Piet Lieftinck

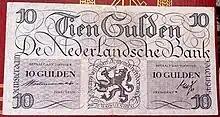
Lieftinck's tenner

The new minister of Finance started by withdrawing the 100 guilder note in July 1945. Those holding notes were given a blocked bank credit. This note had been the subject of distrust anyway and many were held by war profiteers. On 25 September 1945 it was announced that as of the next day all banknotes were withdrawn and all bank credits frozen. All paper cash handed in gave rise to a credit on a blocked bank account. For one week, until 2 October 1945 there was no valid paper money in the country with a single exception. Everyone with a distribution card could change ten guilder in withdrawn notes for new money. This action was known as "Lieftinck's tenner". Significantly, although the amount was small, it was enough for a week.